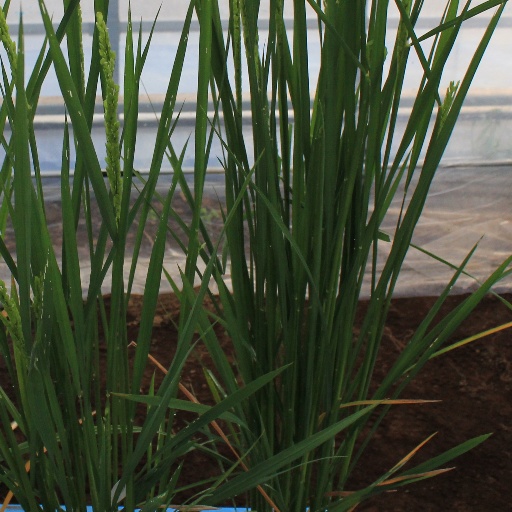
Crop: rice